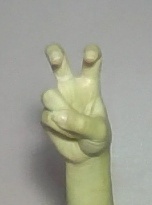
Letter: toot